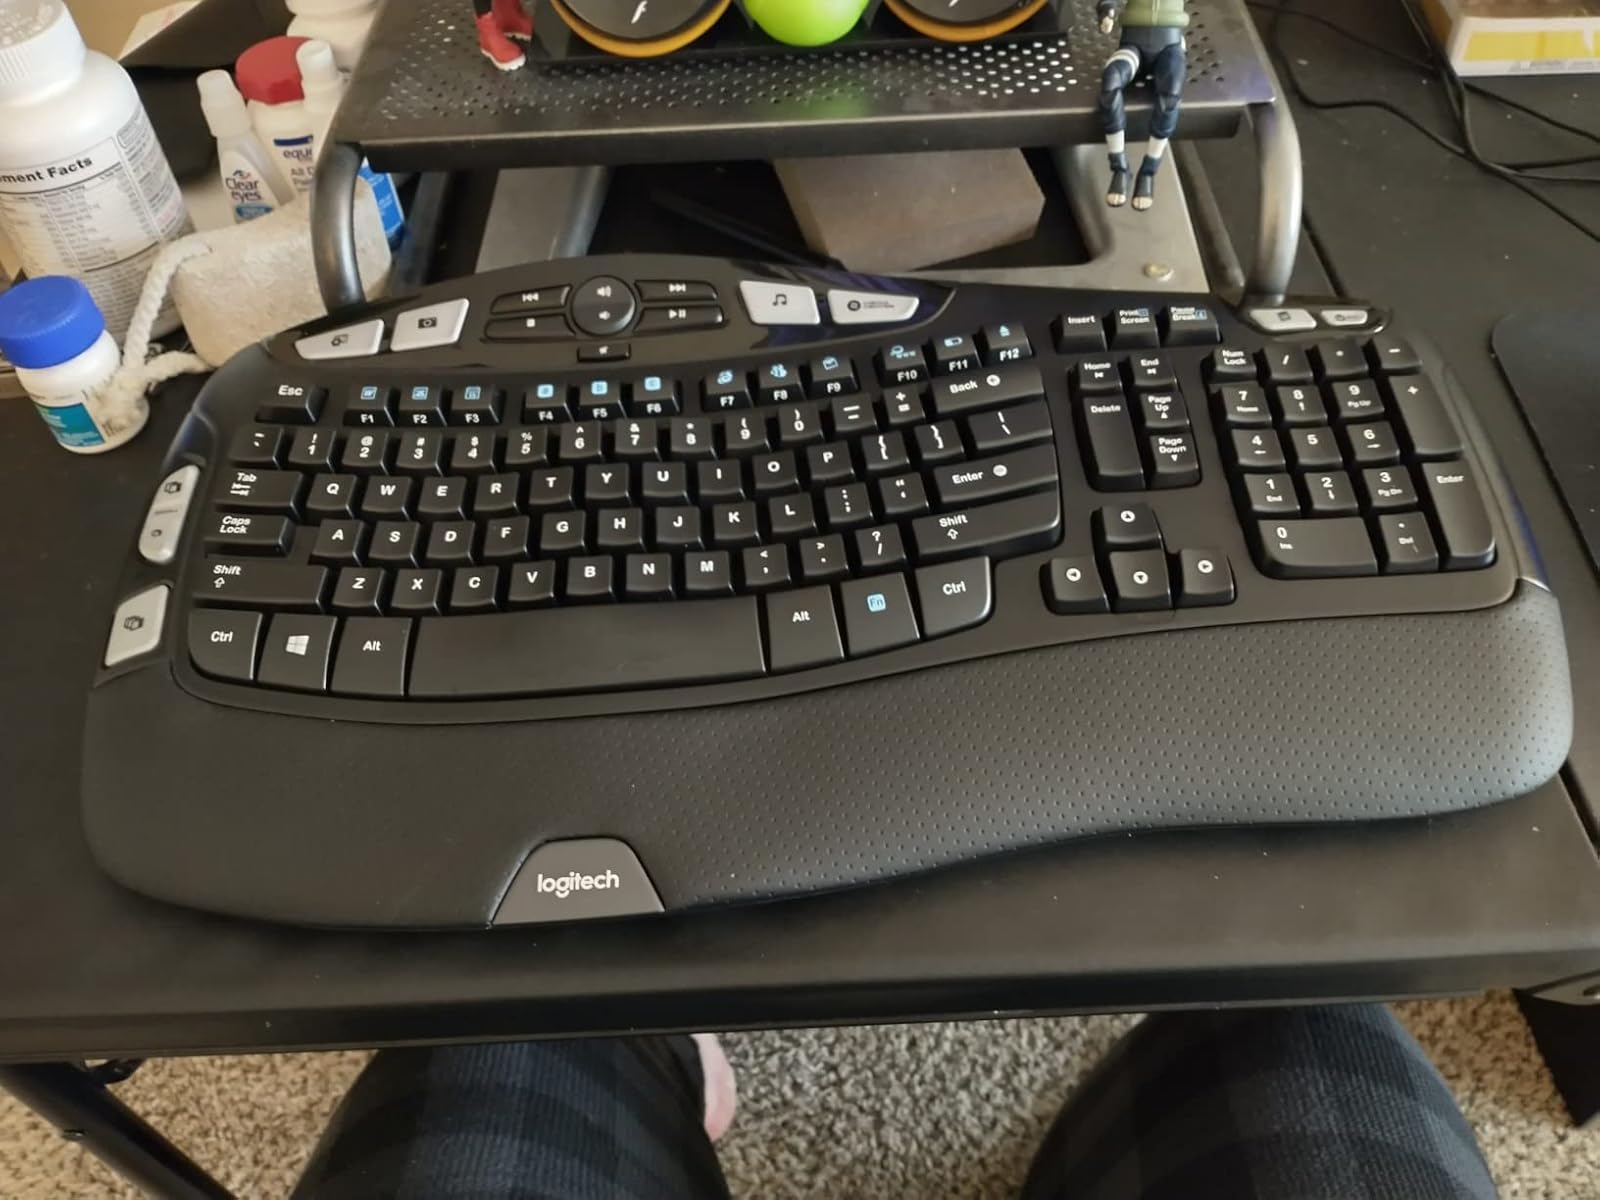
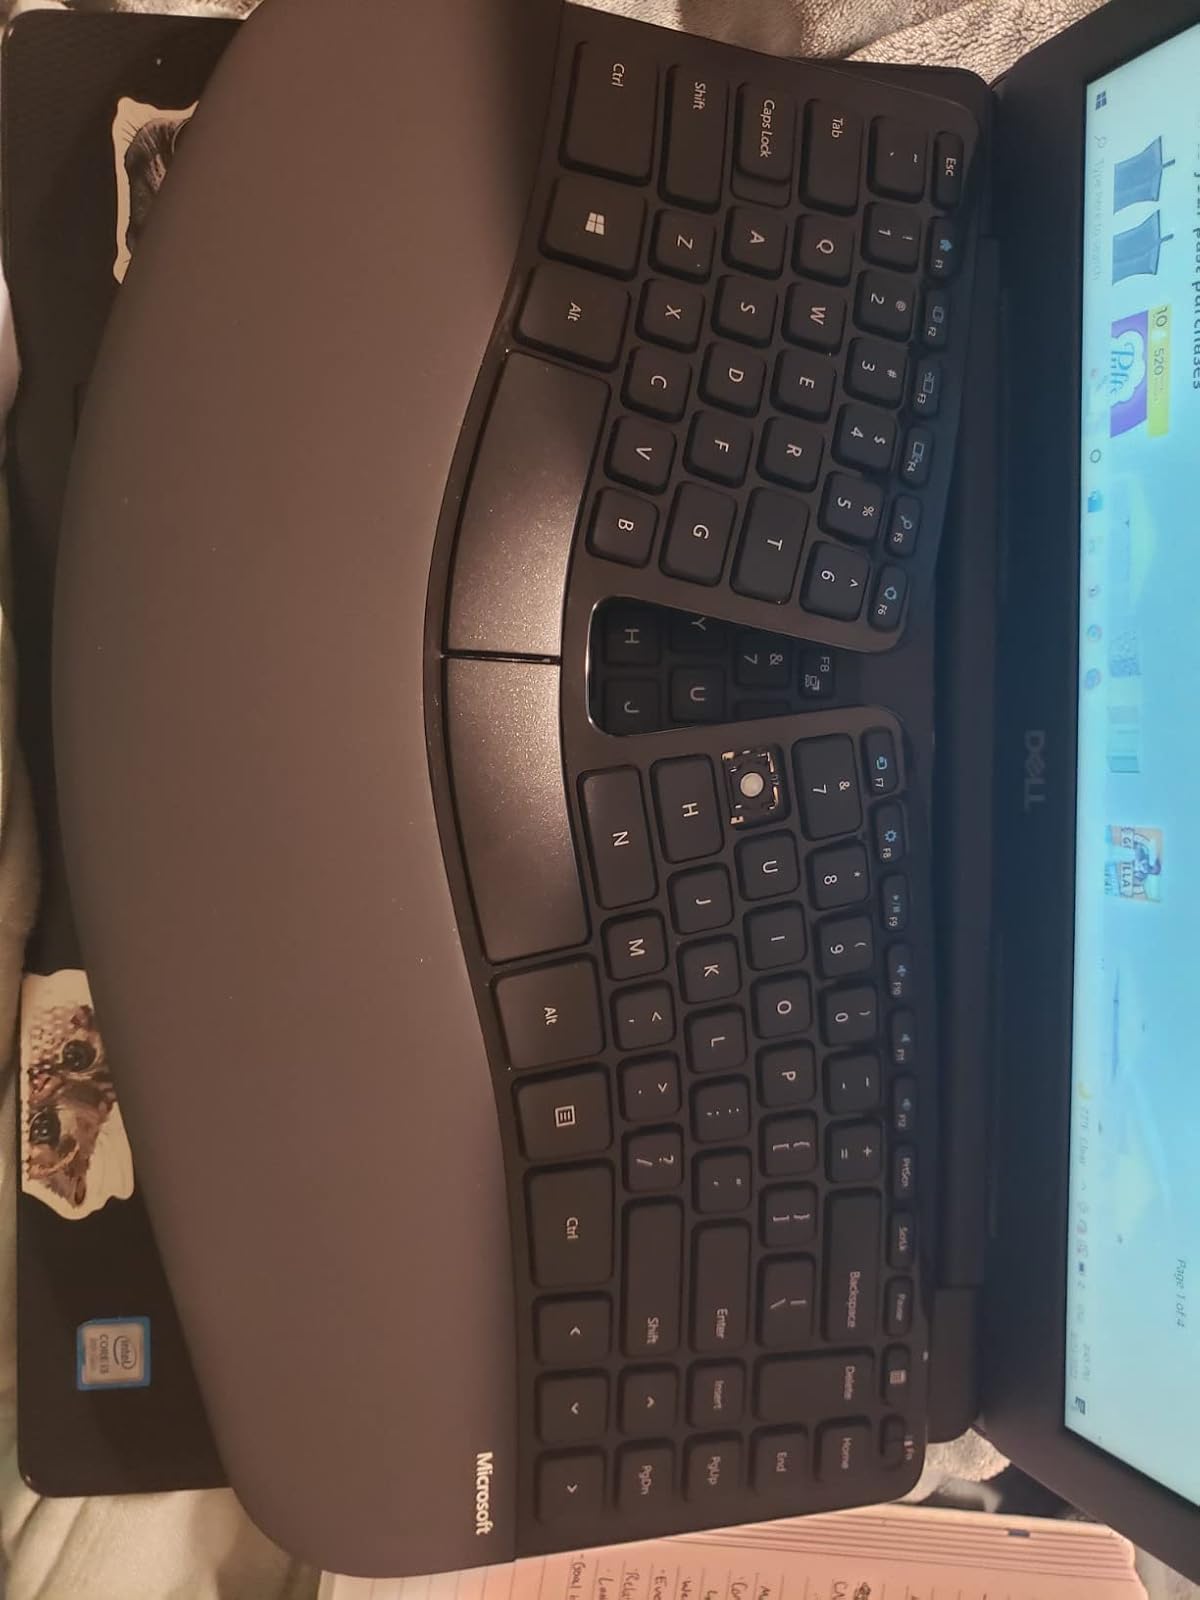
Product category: keyboard
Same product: no